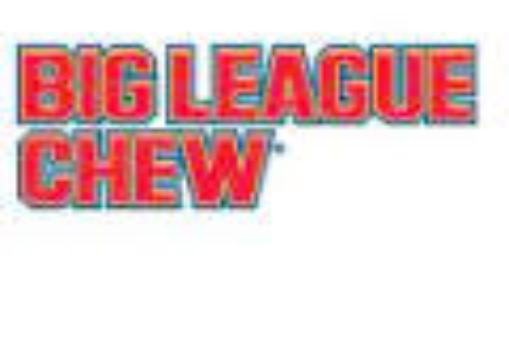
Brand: Big League
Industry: Others